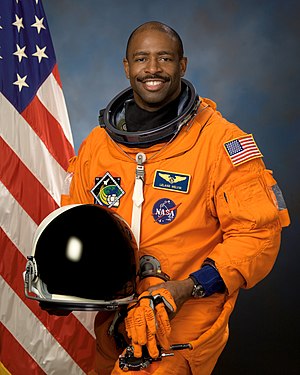
Leland Melvin
Leland Devon Melvin er en NASA-astronaut, der har fløjet to rumfærgemissioner.